Olinguito

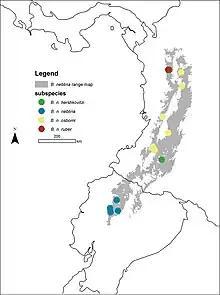
Distribution of sampled "Bassaricyon neblina" subspecies

The olinguito is smaller than the other species in the genus "Bassaricyon". Its body (head to rump) is approximately long, and its tail long. It is also much furrier and has a shorter tail and smaller ears than others that share its genus. The olinguito is found in the northern Andes at altitudes between above sea level, which is much higher than the habitats for other olingos.